Blenda Ljungberg

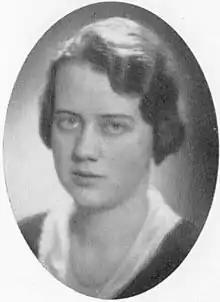
Blenda Ljungberg

Blenda Maria Ljungberg (7 December 1907 – 27 November 1994) was a Swedish politician (Moderate Party).